Car wash

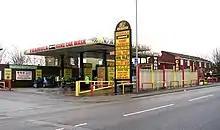
Ex Petrol station and now hand car wash in Bradford, UK

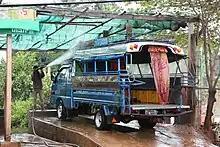
A truck wash in Savannakhet, Laos

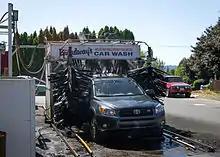
An in-bay automatic car wash performing a friction wash pass

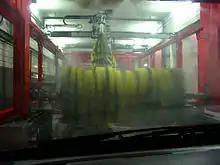
Rotating brushes inside a conveyor car wash

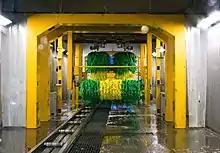
Car wash tunnel at the ABC filling station in Joensuu, Finland

A car wash, or auto wash, is a facility used to clean the exterior, and in some cases the interior, of cars. Car washes can be self-service, full-service (with attendants who wash the vehicle), or fully automated (possibly connected to a filling station). Car washes may also be events where people pay to have their cars washed by volunteers, often using less specialized equipment, as a fundraiser.